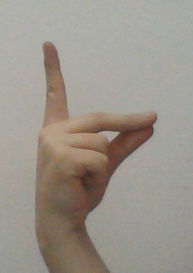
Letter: ta